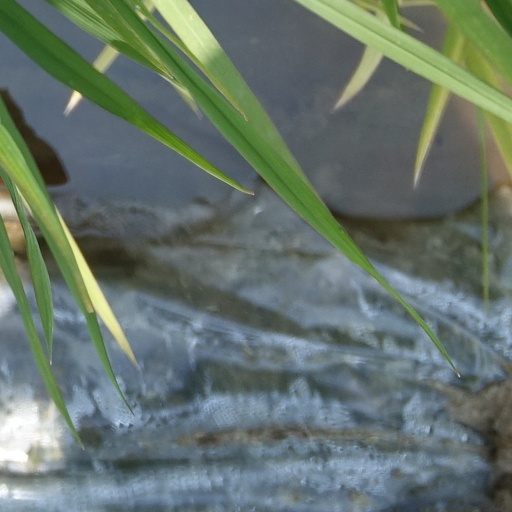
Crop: rice